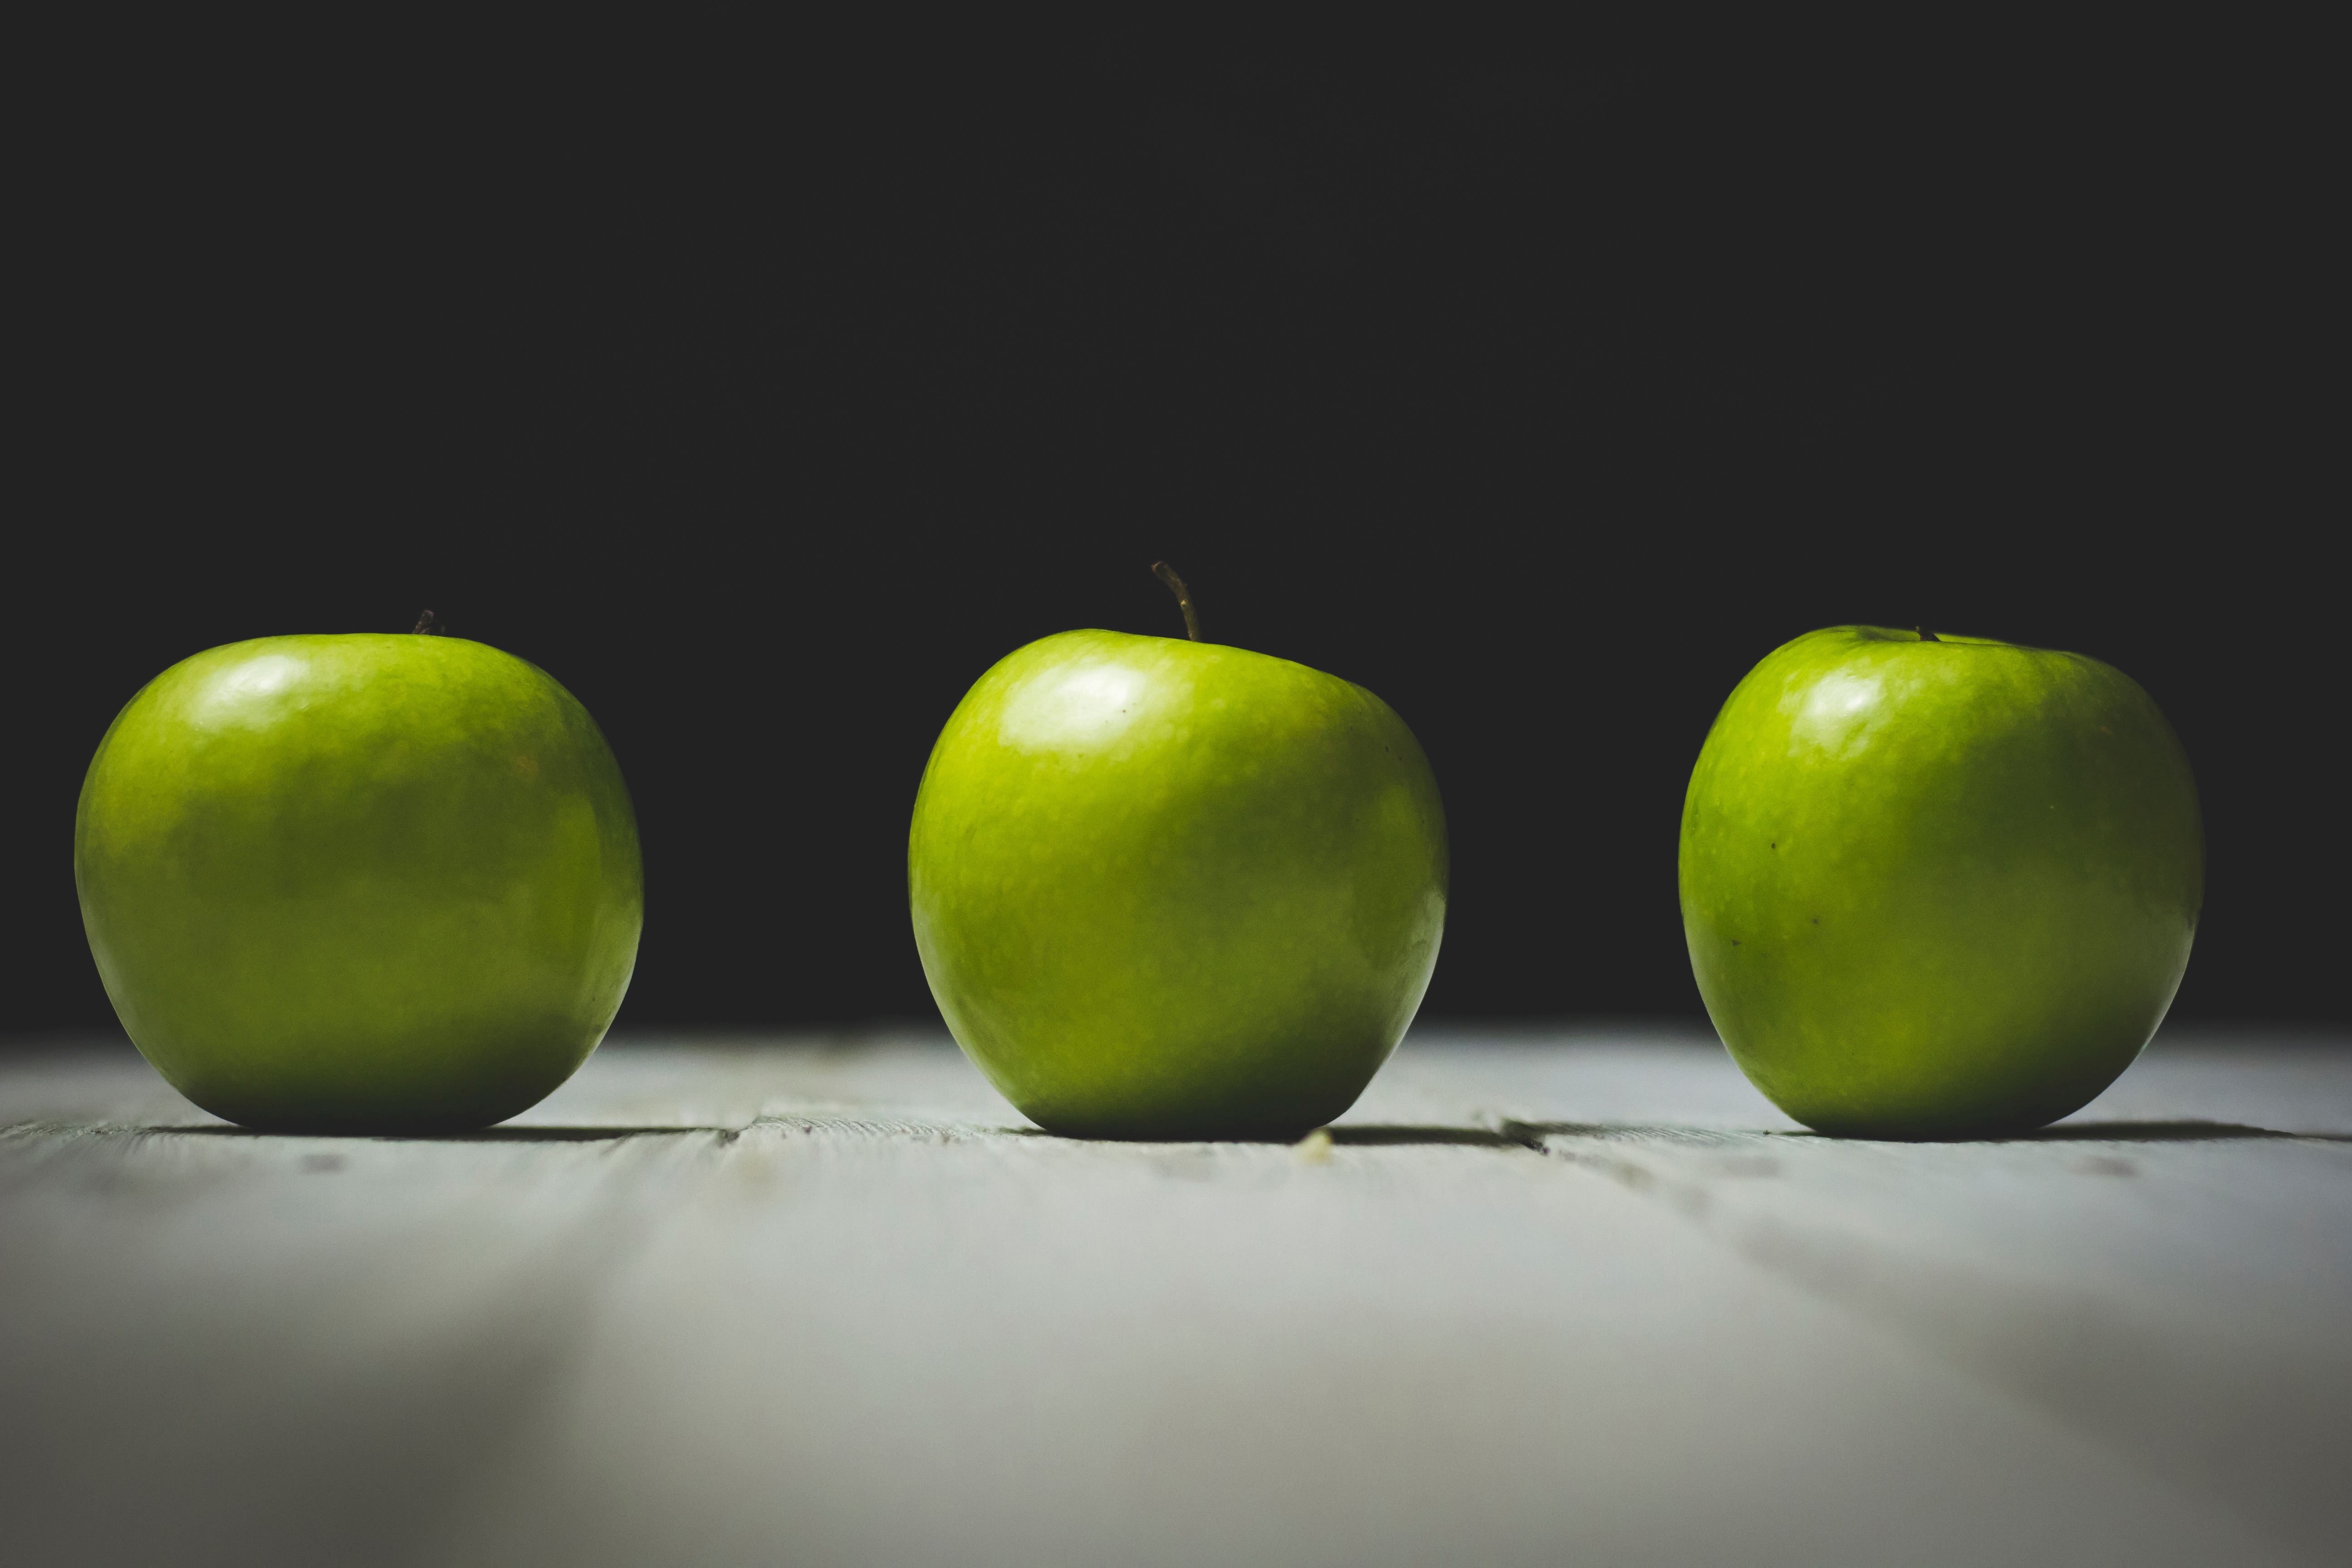
apple, plant, fruit, food, green, produce, liqueur, flowering plant, rose family, still life photography, granny smith, land plant, manzana verde